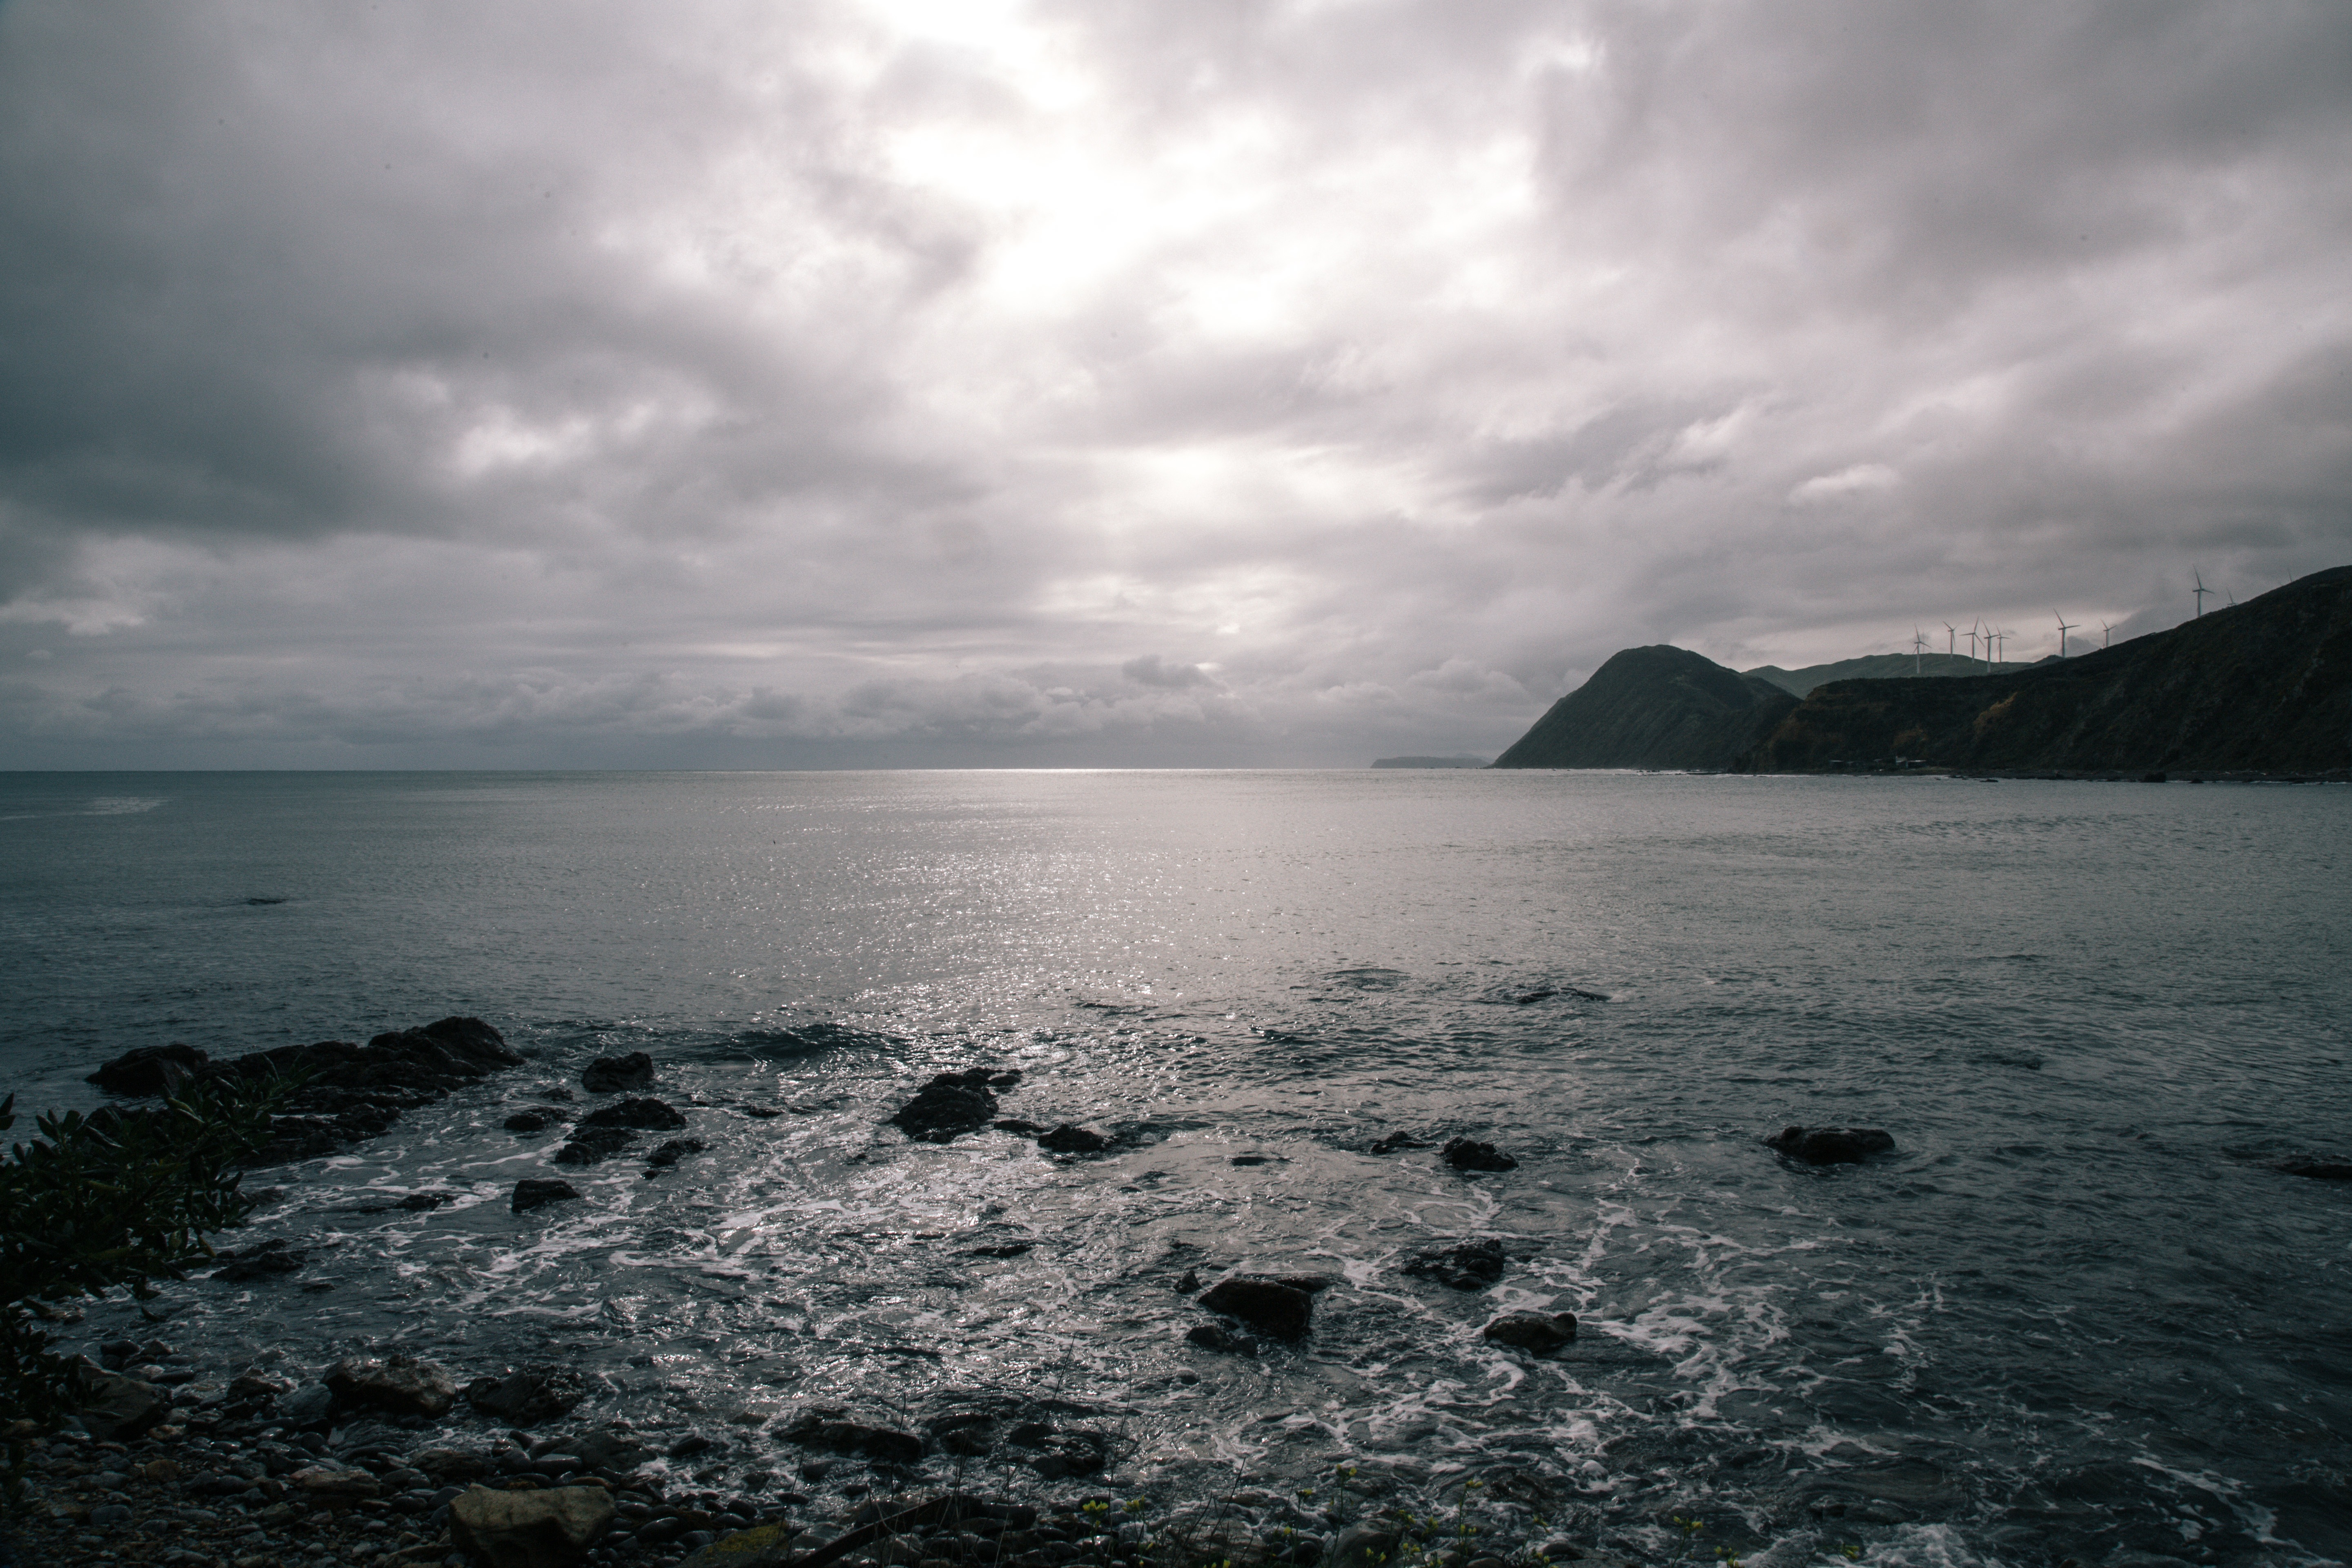
beach, sea, coast, water, nature, rock, ocean, horizon, cloud, sky, sunlight, shore, wave, coastline, dusk, reflection, seascape, weather, bay, body of water, rocks, grey, stones, loch, meteorological phenomenon, atmospheric phenomenon, wind wave